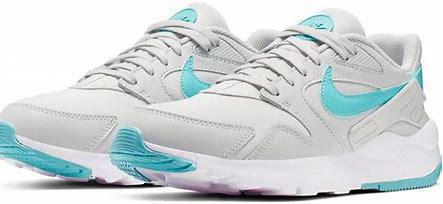
Brand: Nike
Model: LD Victory